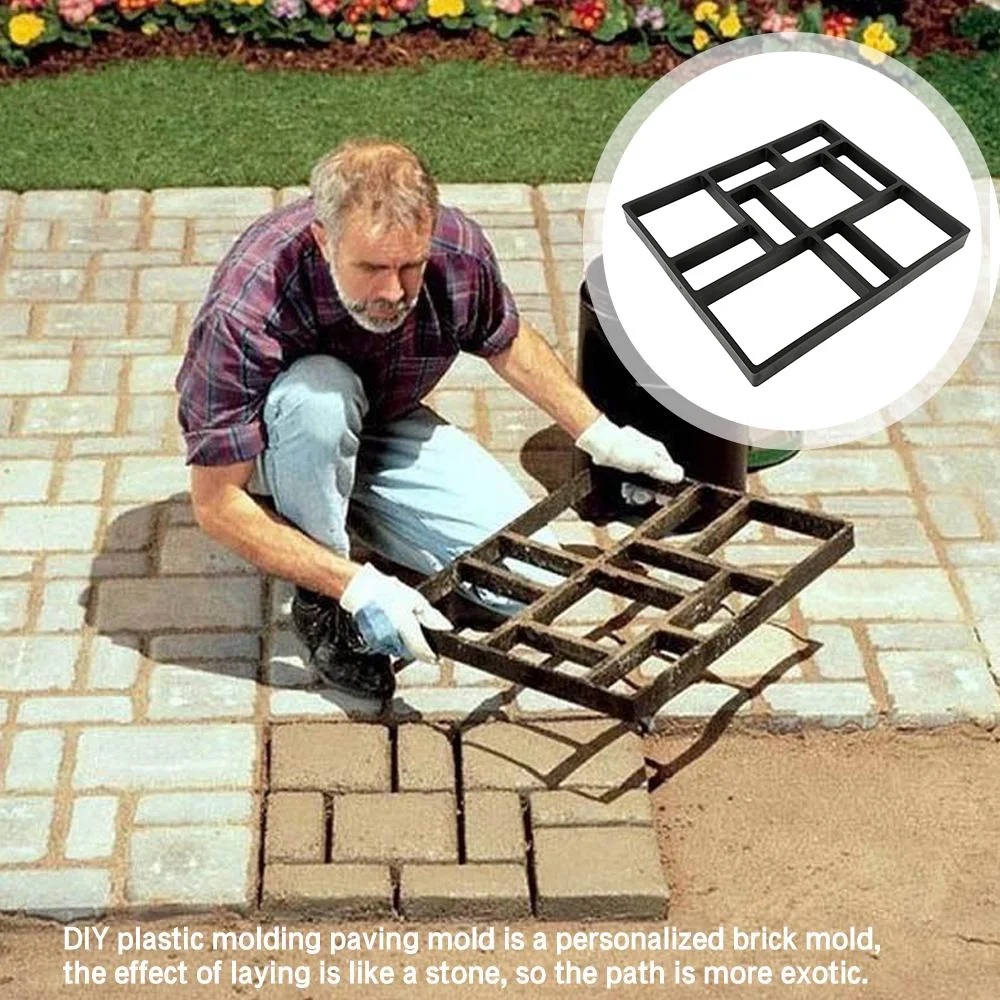
Garden Path Maker Mold DIY Garden Mold Manually Paving Cement Brick Stone Road Concrete Mould Reusable Paving Sidewalk Mold Tool
Material:Plastic Origin:Mainland China Highlight description: Features: 1. Very practical garden tools - Concrete garden molds will help you decorate your backyard landscape. 2. Use heavy-duty plastic molds to turn some pre-mixed concrete into concrete garden stepping stones for easy access to the garden. 3. By using garden stepping stones as your path, the beauty and health of your plants. 4. Spray the cleaning mold with a garden hose for reuse. 5. Once the first garden stepping stone is watered, the garden stone mold can be used again. 6. Ideal for creating sidewalks, sidewalks, trails, terraces, picnic areas and other outdoor finishes. 7. Enjoy DIY's personal philosophy with stone molds and create beautiful paths in your garden right away. 8. DIY plastic molding paving mold is a personalized brick mold, the effect of laying is like a stone. 9. Make the path more exotic and create a style that belongs to your own garden path. Detailed description: Specifications: Material: plastic Model: Square Size(Optional): Style H: 40x40cm Style F: 45x40cm Style Y2: 36x36cm Note: 1. There may be slight differences between the picture and the actual color of the commodity. We will try our best to show you the exact color. 2. Please allow slight dimension difference due to manual measurement. window.adminAccountId=2672424327;
Brand: 38a242
Category: Hardware > Tools > Masonry Tools